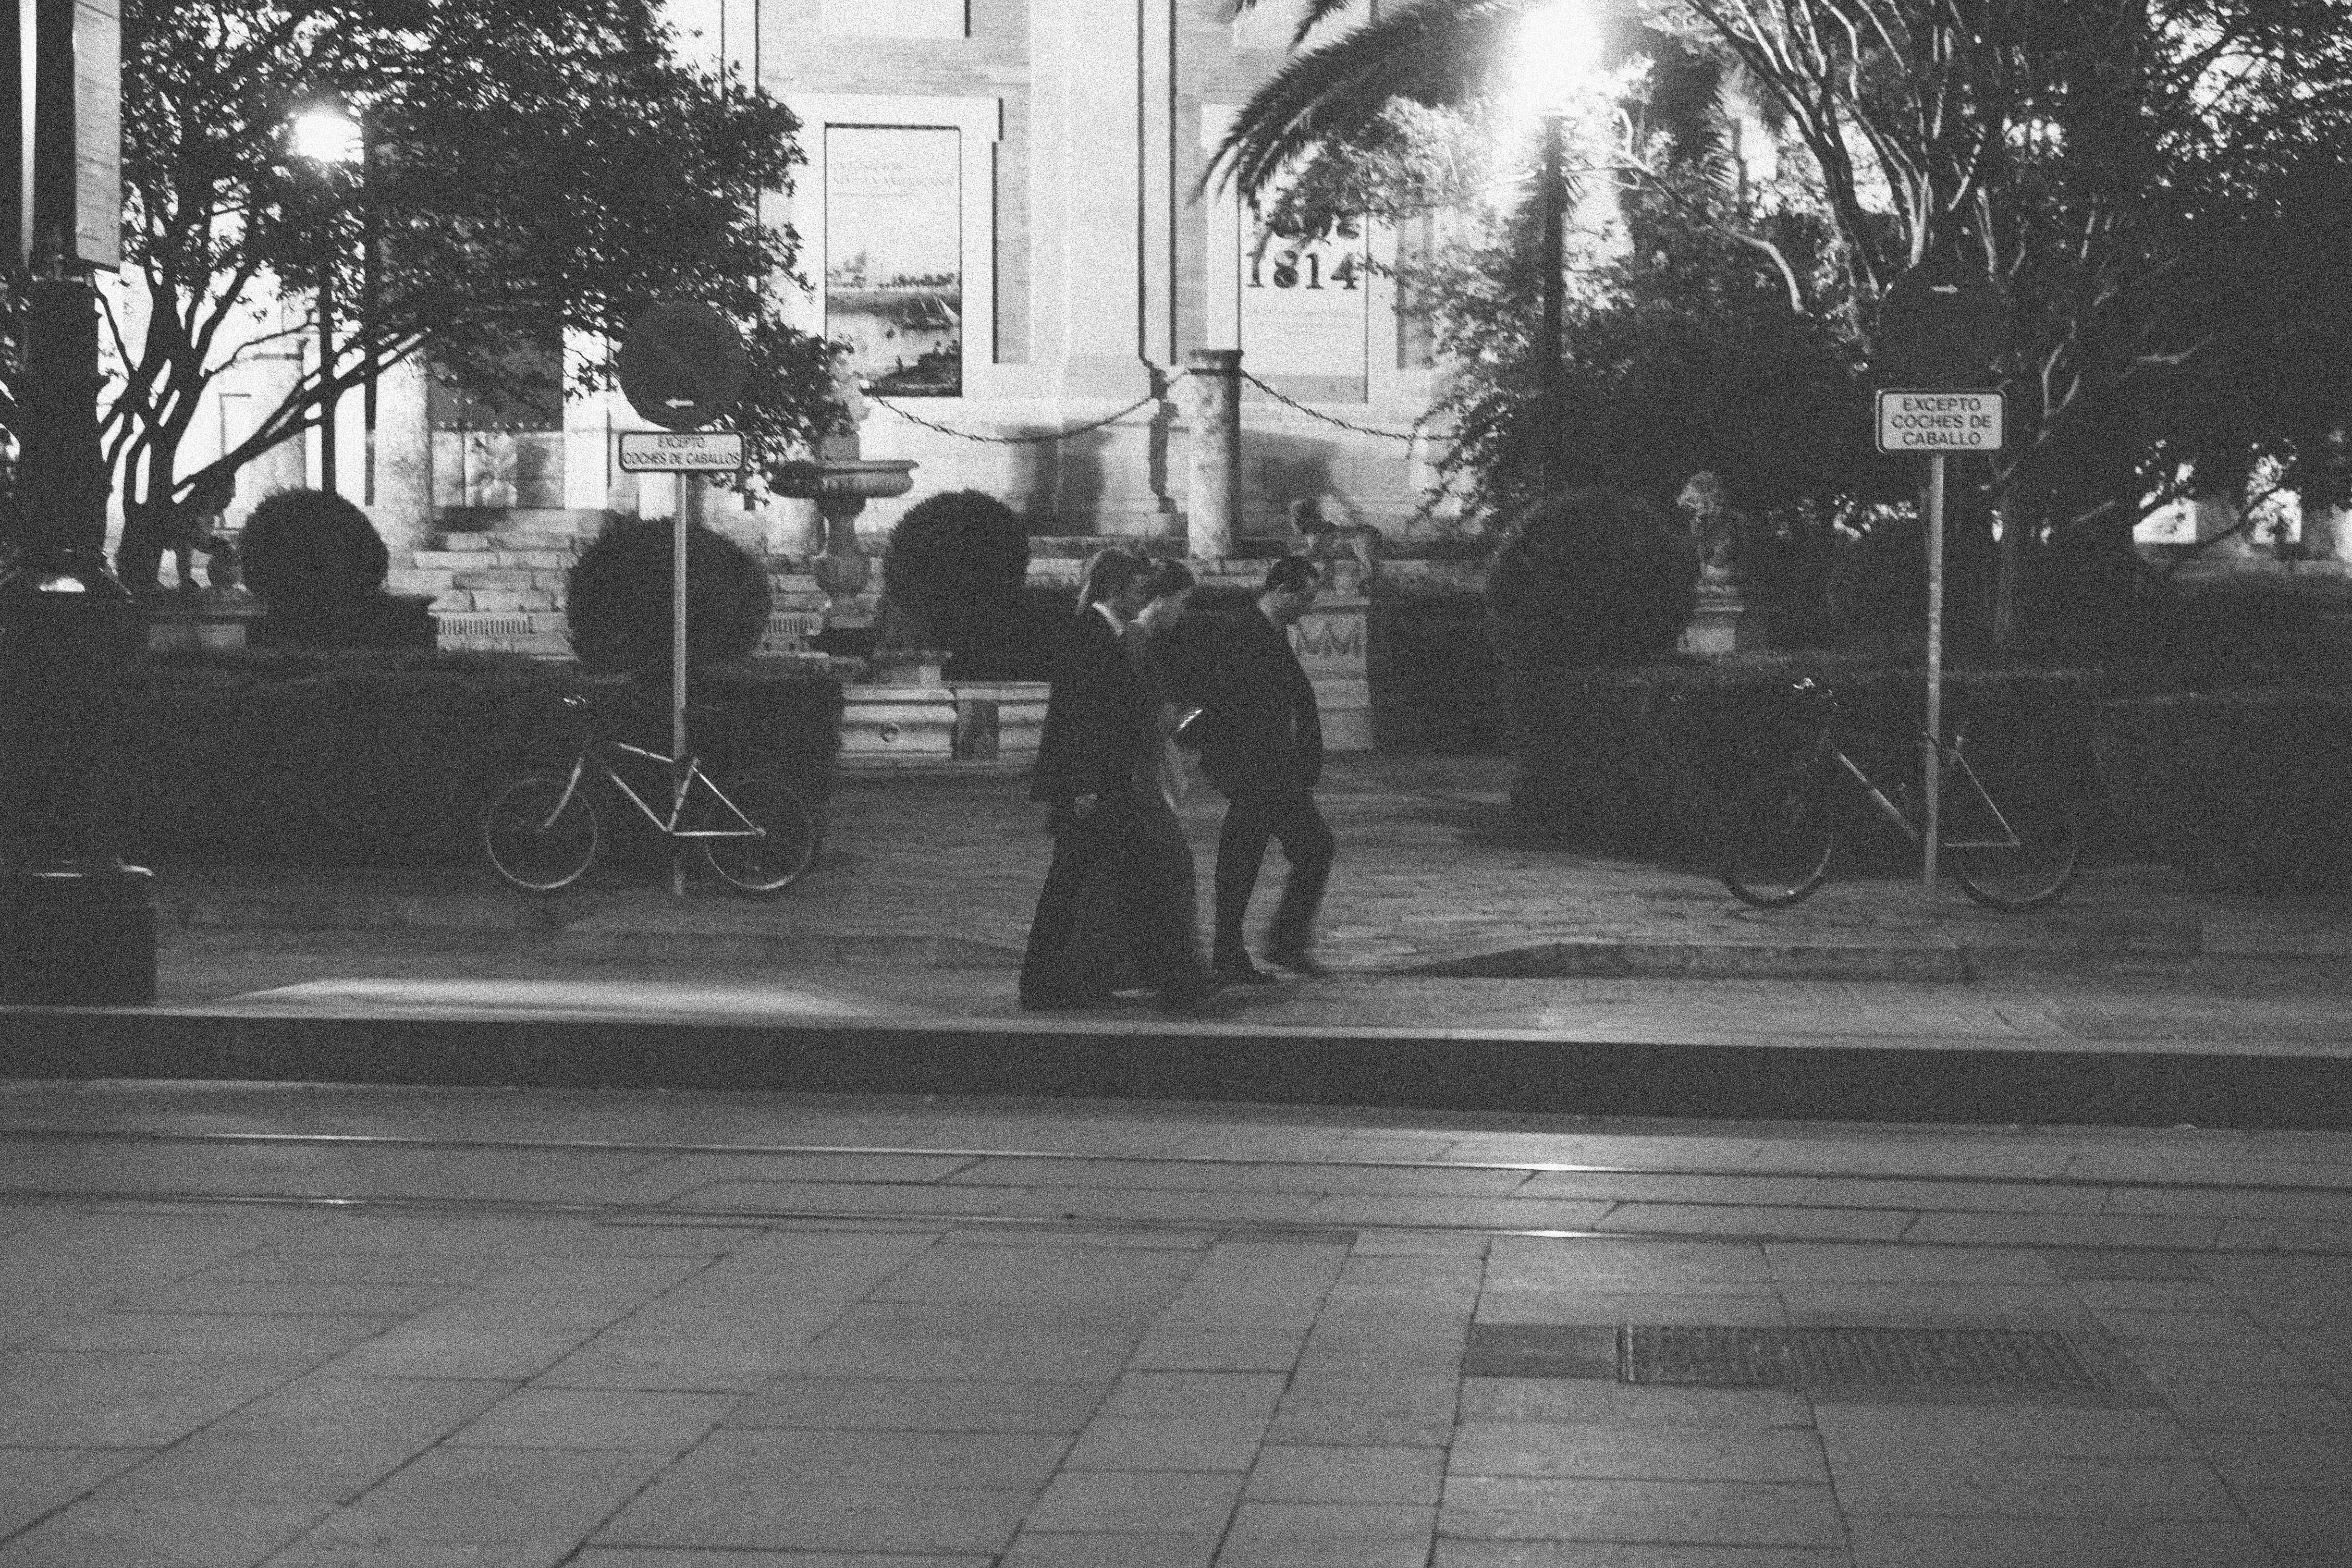
pedestrian, black and white, road, white, street, photography, urban, black, monochrome, lane, infrastructure, photograph, snapshot, sevilla, andalusia, shape, monochrome photography, film noir